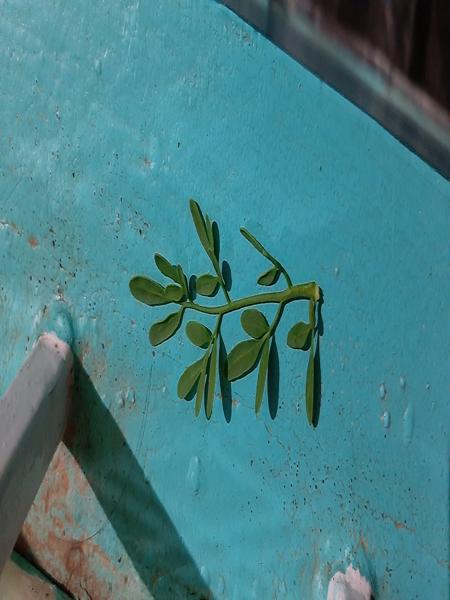
Plant: Common rue(naagdalli)